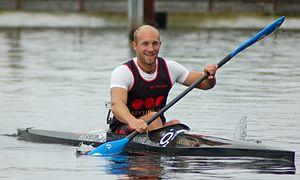
Ronald Rauhe, né le 3 octobre 1981, est un kayakiste allemand pratiquant la course en ligne.